Musée de la Révolution française

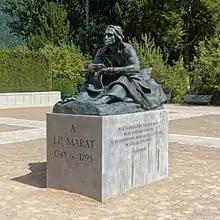
Jean Baffier's statue of Jean-Paul Marat, facing the entrance

The museum is an historical museum based on works of art. These works, more than historical illustrations, are keys to a better understanding of the upheavals and historical context. The paintings and sculptures of the revolutionary era span a variety of styles and genres. The paintings are allegories, historical events, portraits, ancient (or tragic) scenes, and landscapes. Of the statues, several busts are faithful representations of Antoine Barnave, Bailly, Mirabeau, Louis XVII, Robespierre, Danton and his wife Antoinette, and General Lafayette. Statues in a variety of materials include Madame Roland, Saint-Just, and Jean-Jacques Rousseau. Decorative arts illustrate everyday life: furniture, porcelain, and French, English and Dutch faience. Unique objects are stones from the Bastille, swords from the National Guard, and musical instruments. Drawings, prints, and fragile works (fans, miniatures, and printed fabrics) are protected from light and presented in temporary exhibitions.